LGB Alliance

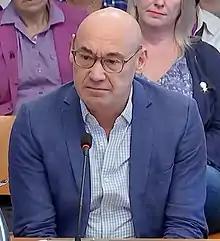
Malcolm Clark, a cofounder of the LGB Alliance, speaking to the Scottish Parliament in 2022.

In September 2019, twenty-two people signed an open letter to "The Sunday Times" accusing leading UK gay-rights charity Stonewall of having "undermined women's sex-based rights and protections" through its policy on transgender issues. It further stated that twelve months earlier, a group had asked Stonewall to commit to "fostering an atmosphere of respectful debate" with those who wished to question its transgender policies, but that Stonewall had refused to allow any such dialogue, and that "if Stonewall remains intransigent, there must surely now be an opening for a new organisation committed both to freedom of speech and to fact instead of fantasy."